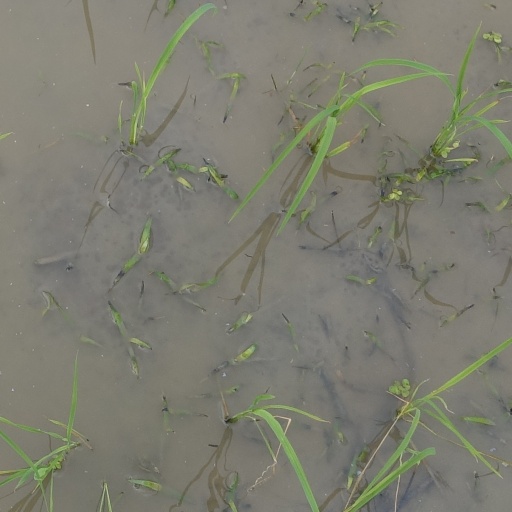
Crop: rice